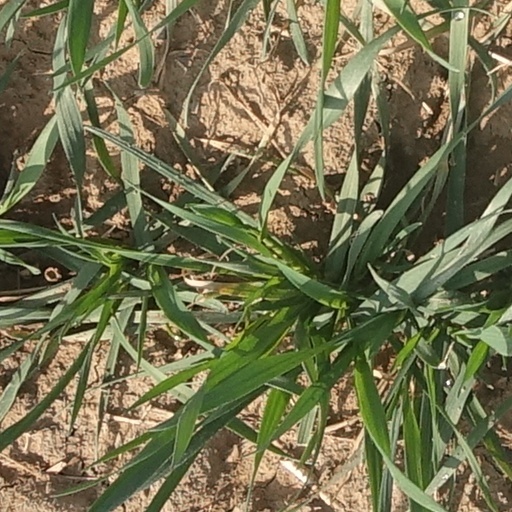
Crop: wheat